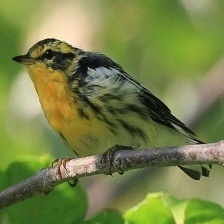
Species: BLACKBURNIAM WARBLER
Scientific name: SETOPHAGA FUSCA